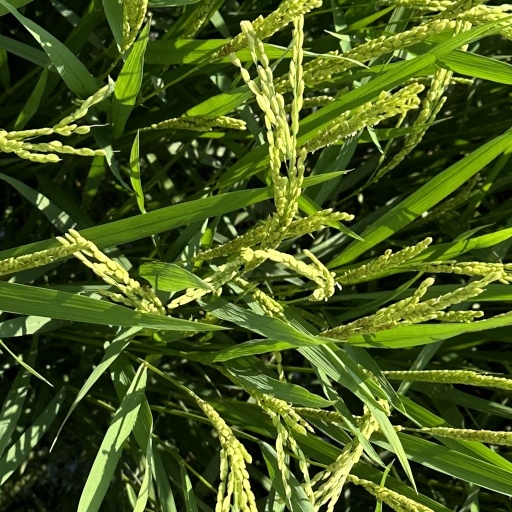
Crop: rice